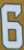
Number: 6